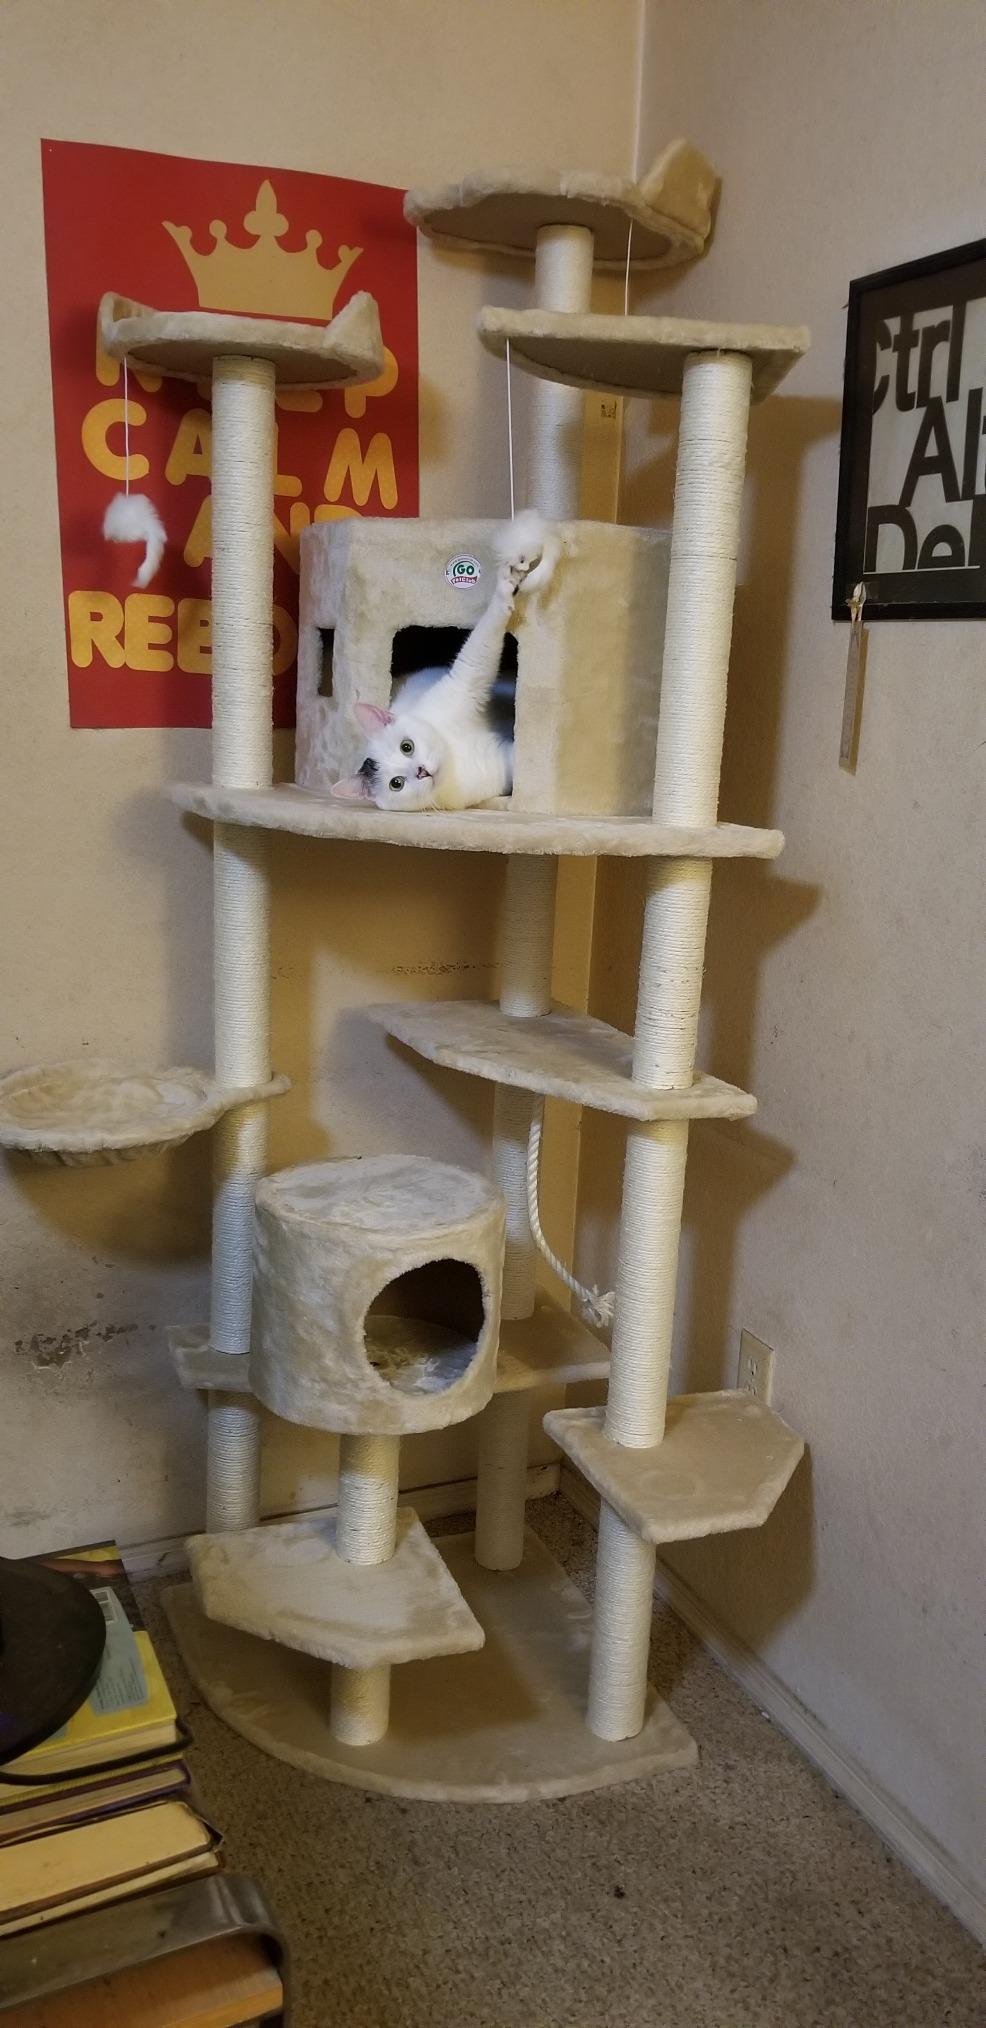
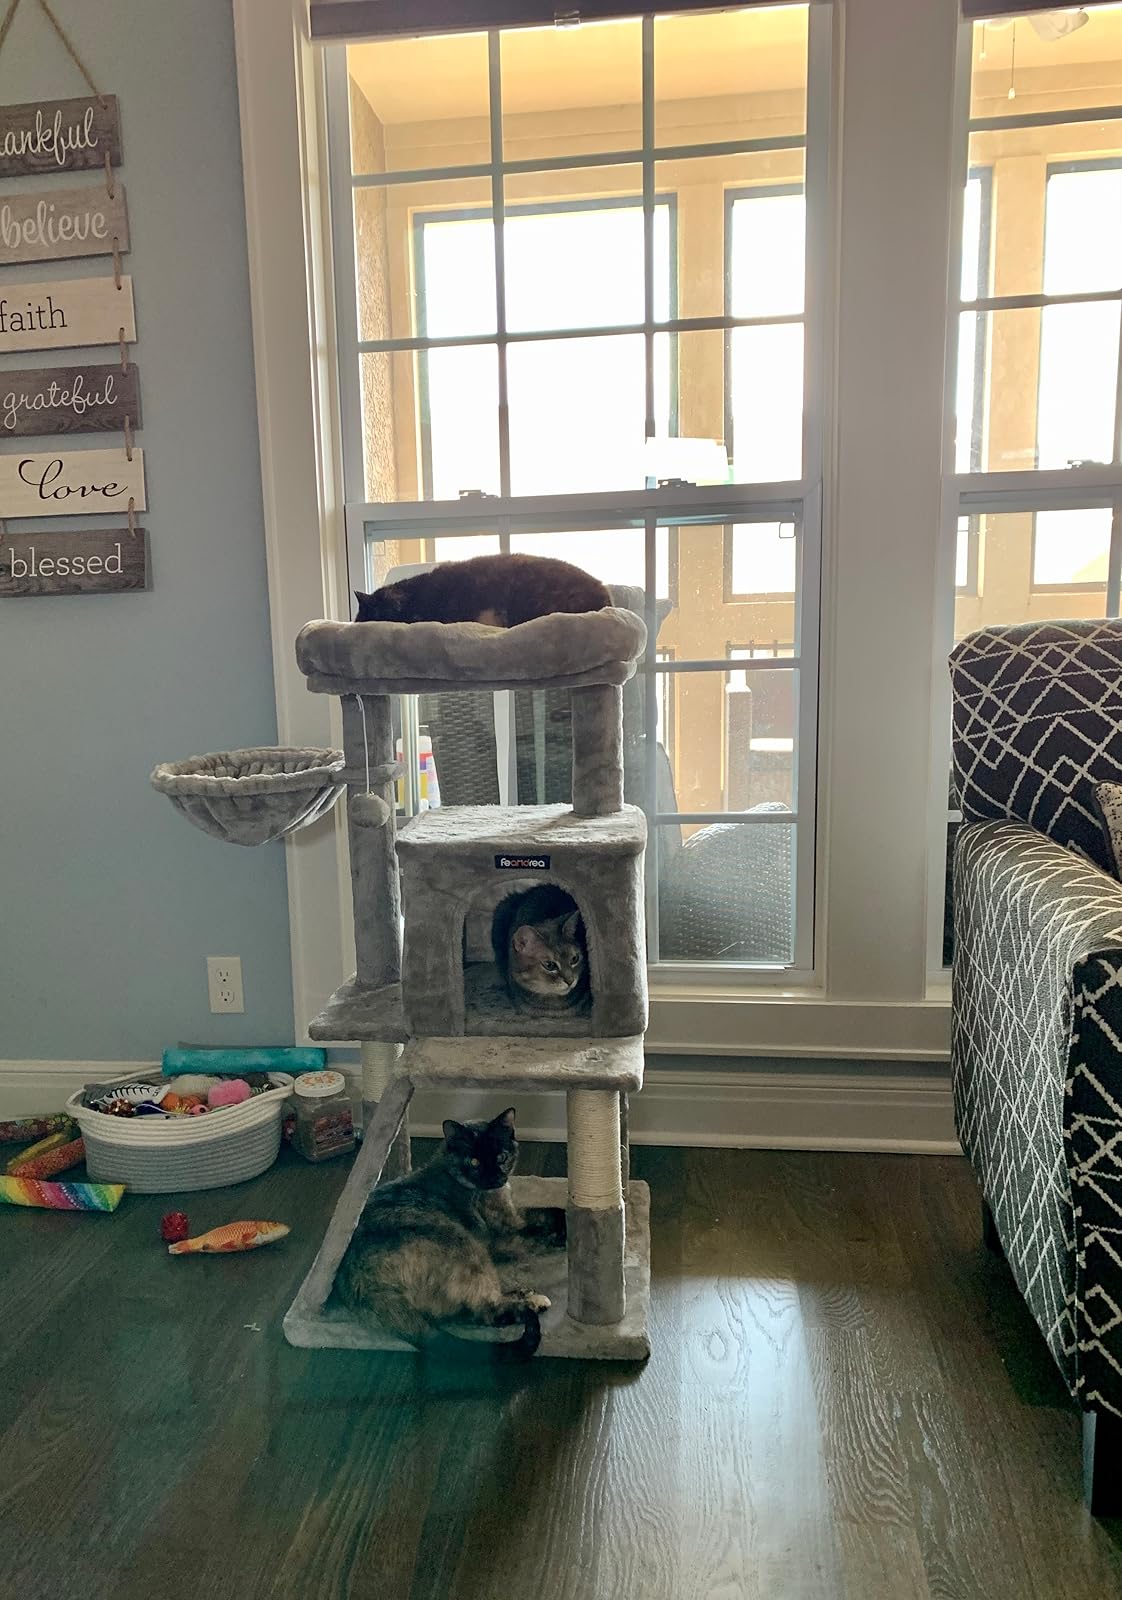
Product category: items_cat tree
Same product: no